Heritage Walk Trivandrum

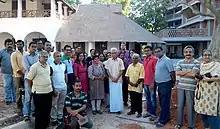
HWT at Barton Hill, Thiruvananthapuram

HWT conducts its events on last Sunday of every month. HWT events are free for all and are open to all interested to see, hear, and learn from scholars and researchers on Thiruvananthapuram's history and heritage. HWT has consistently conducted walks, excursions, and discussions on different aspects and phases of the Thiruvananthapuram city's establishment, growth, and its progress from ancient times to the recent past.